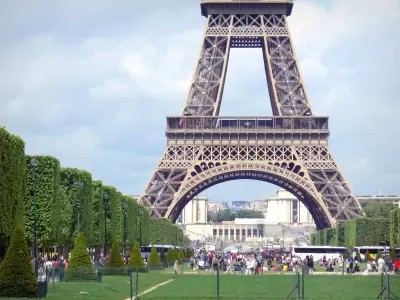
Landmark: Eiffel Tower